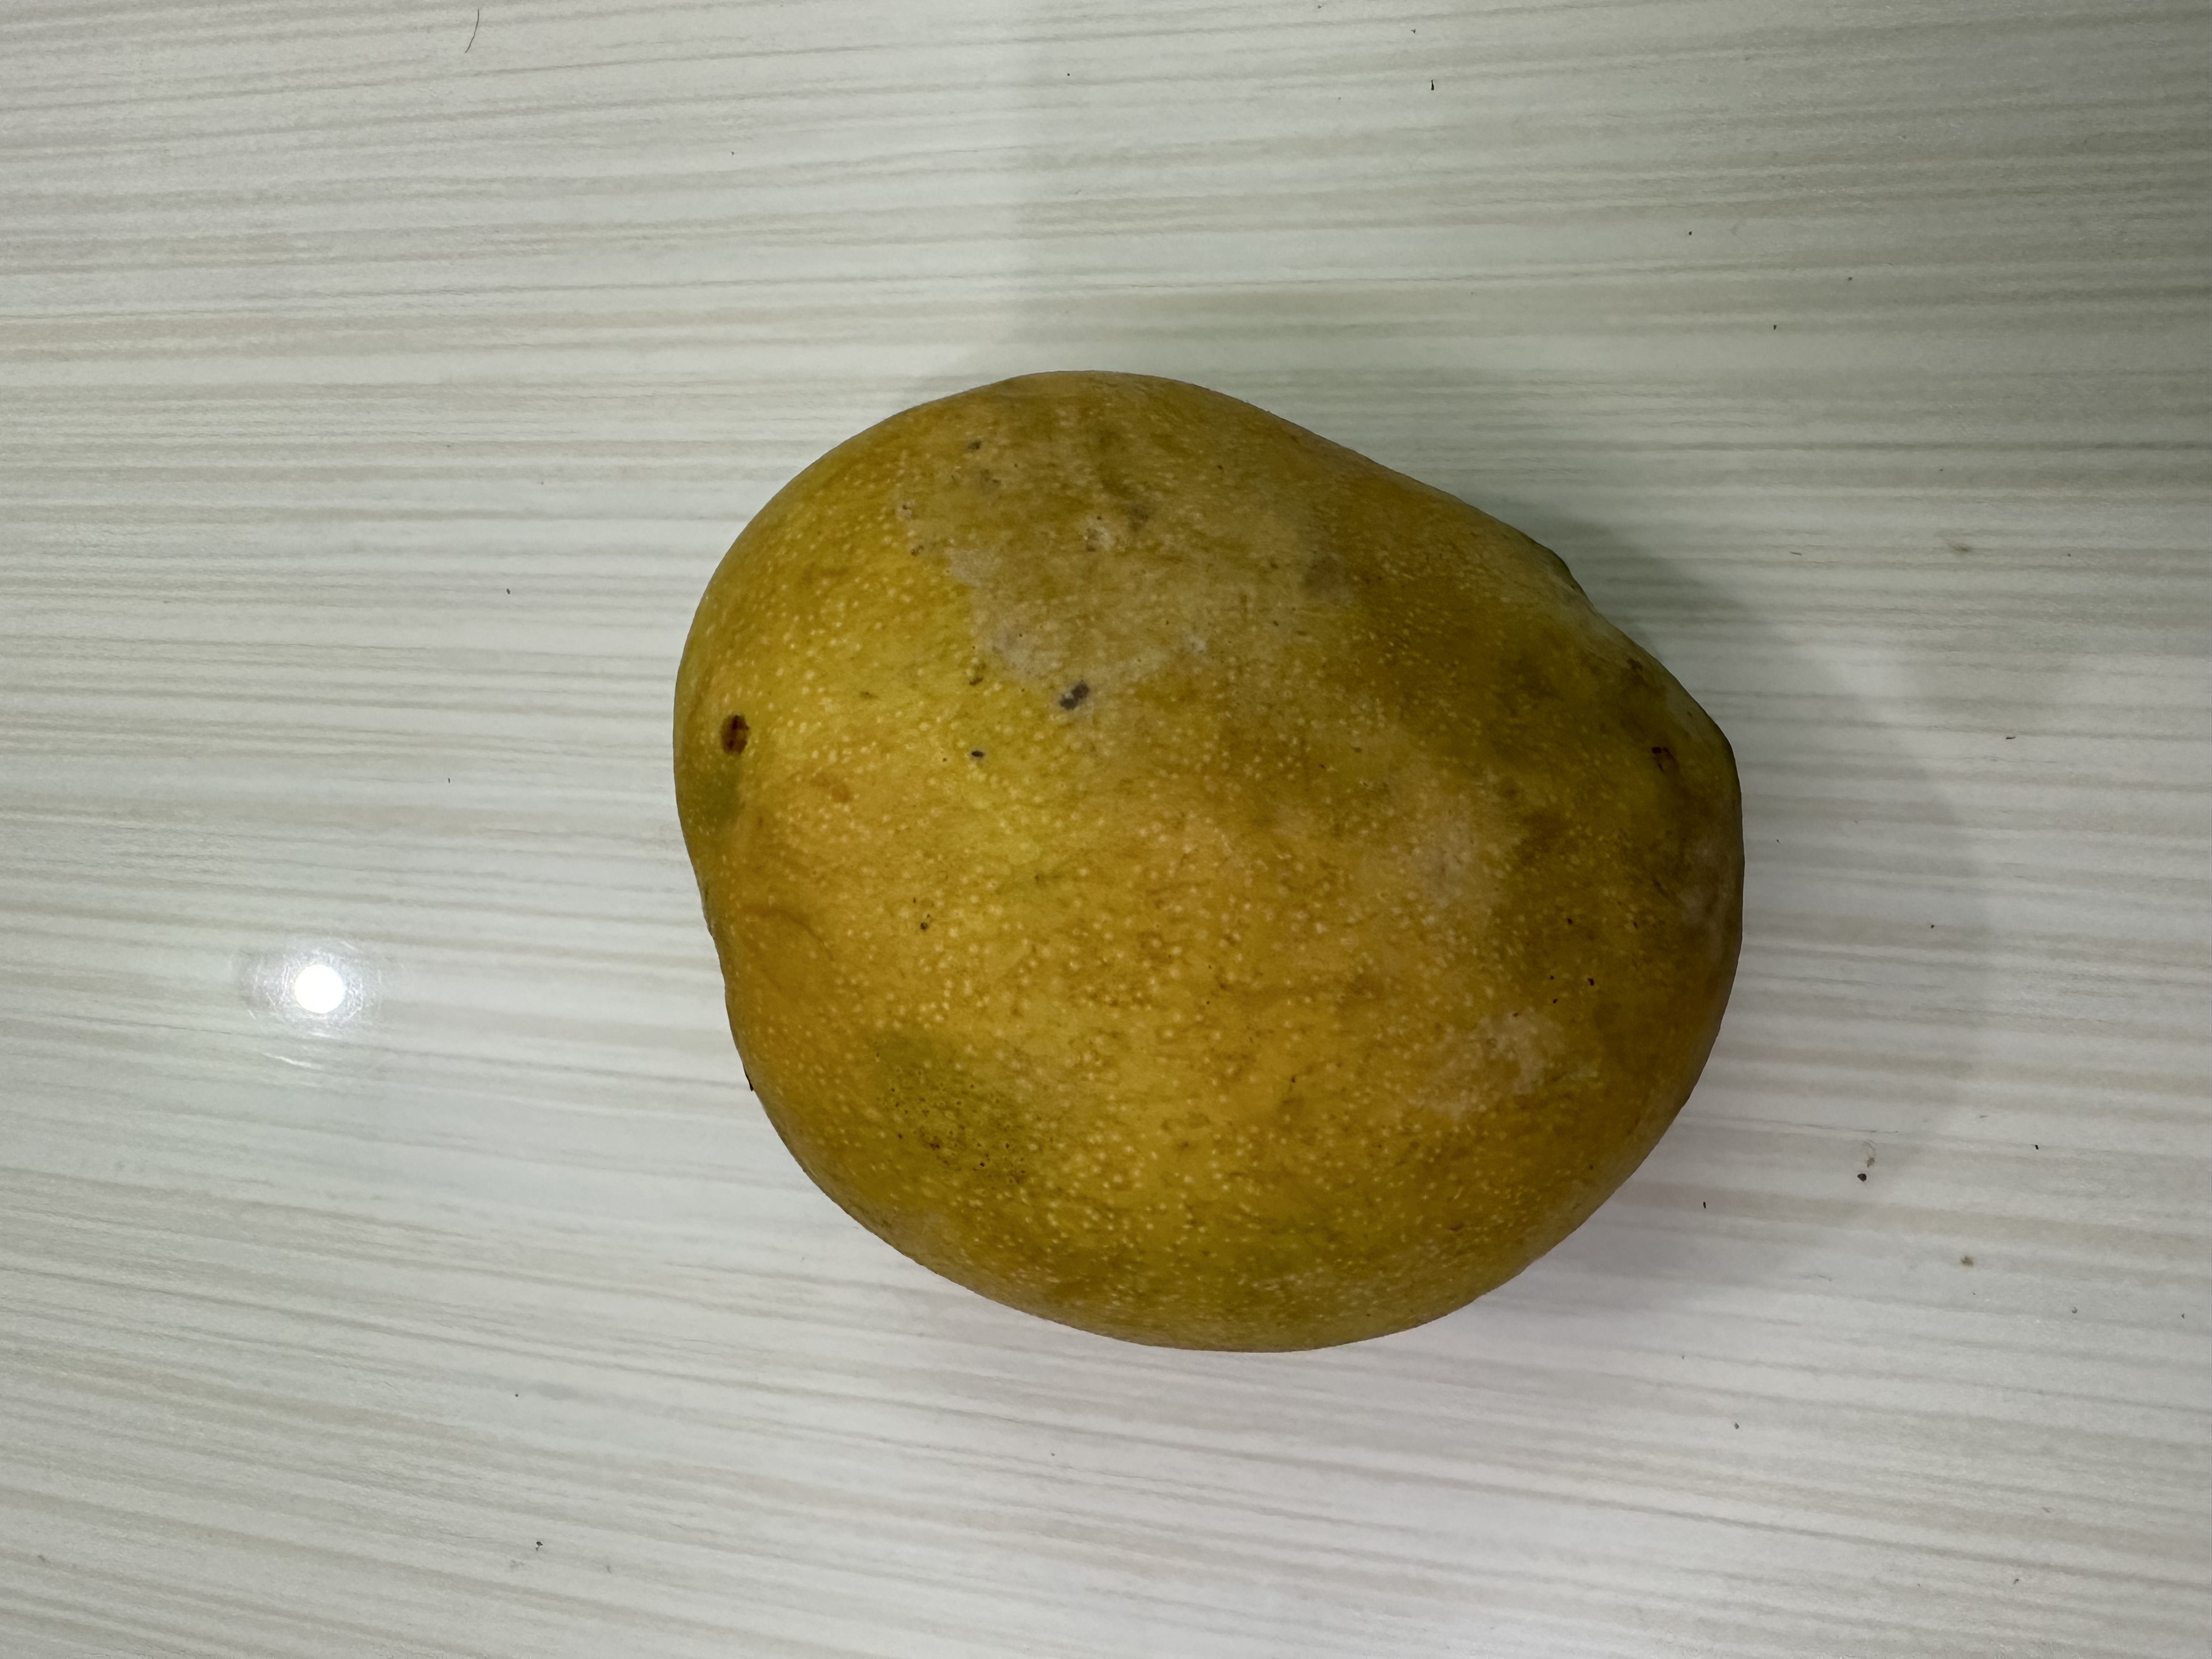
Mango variety: Bari-4